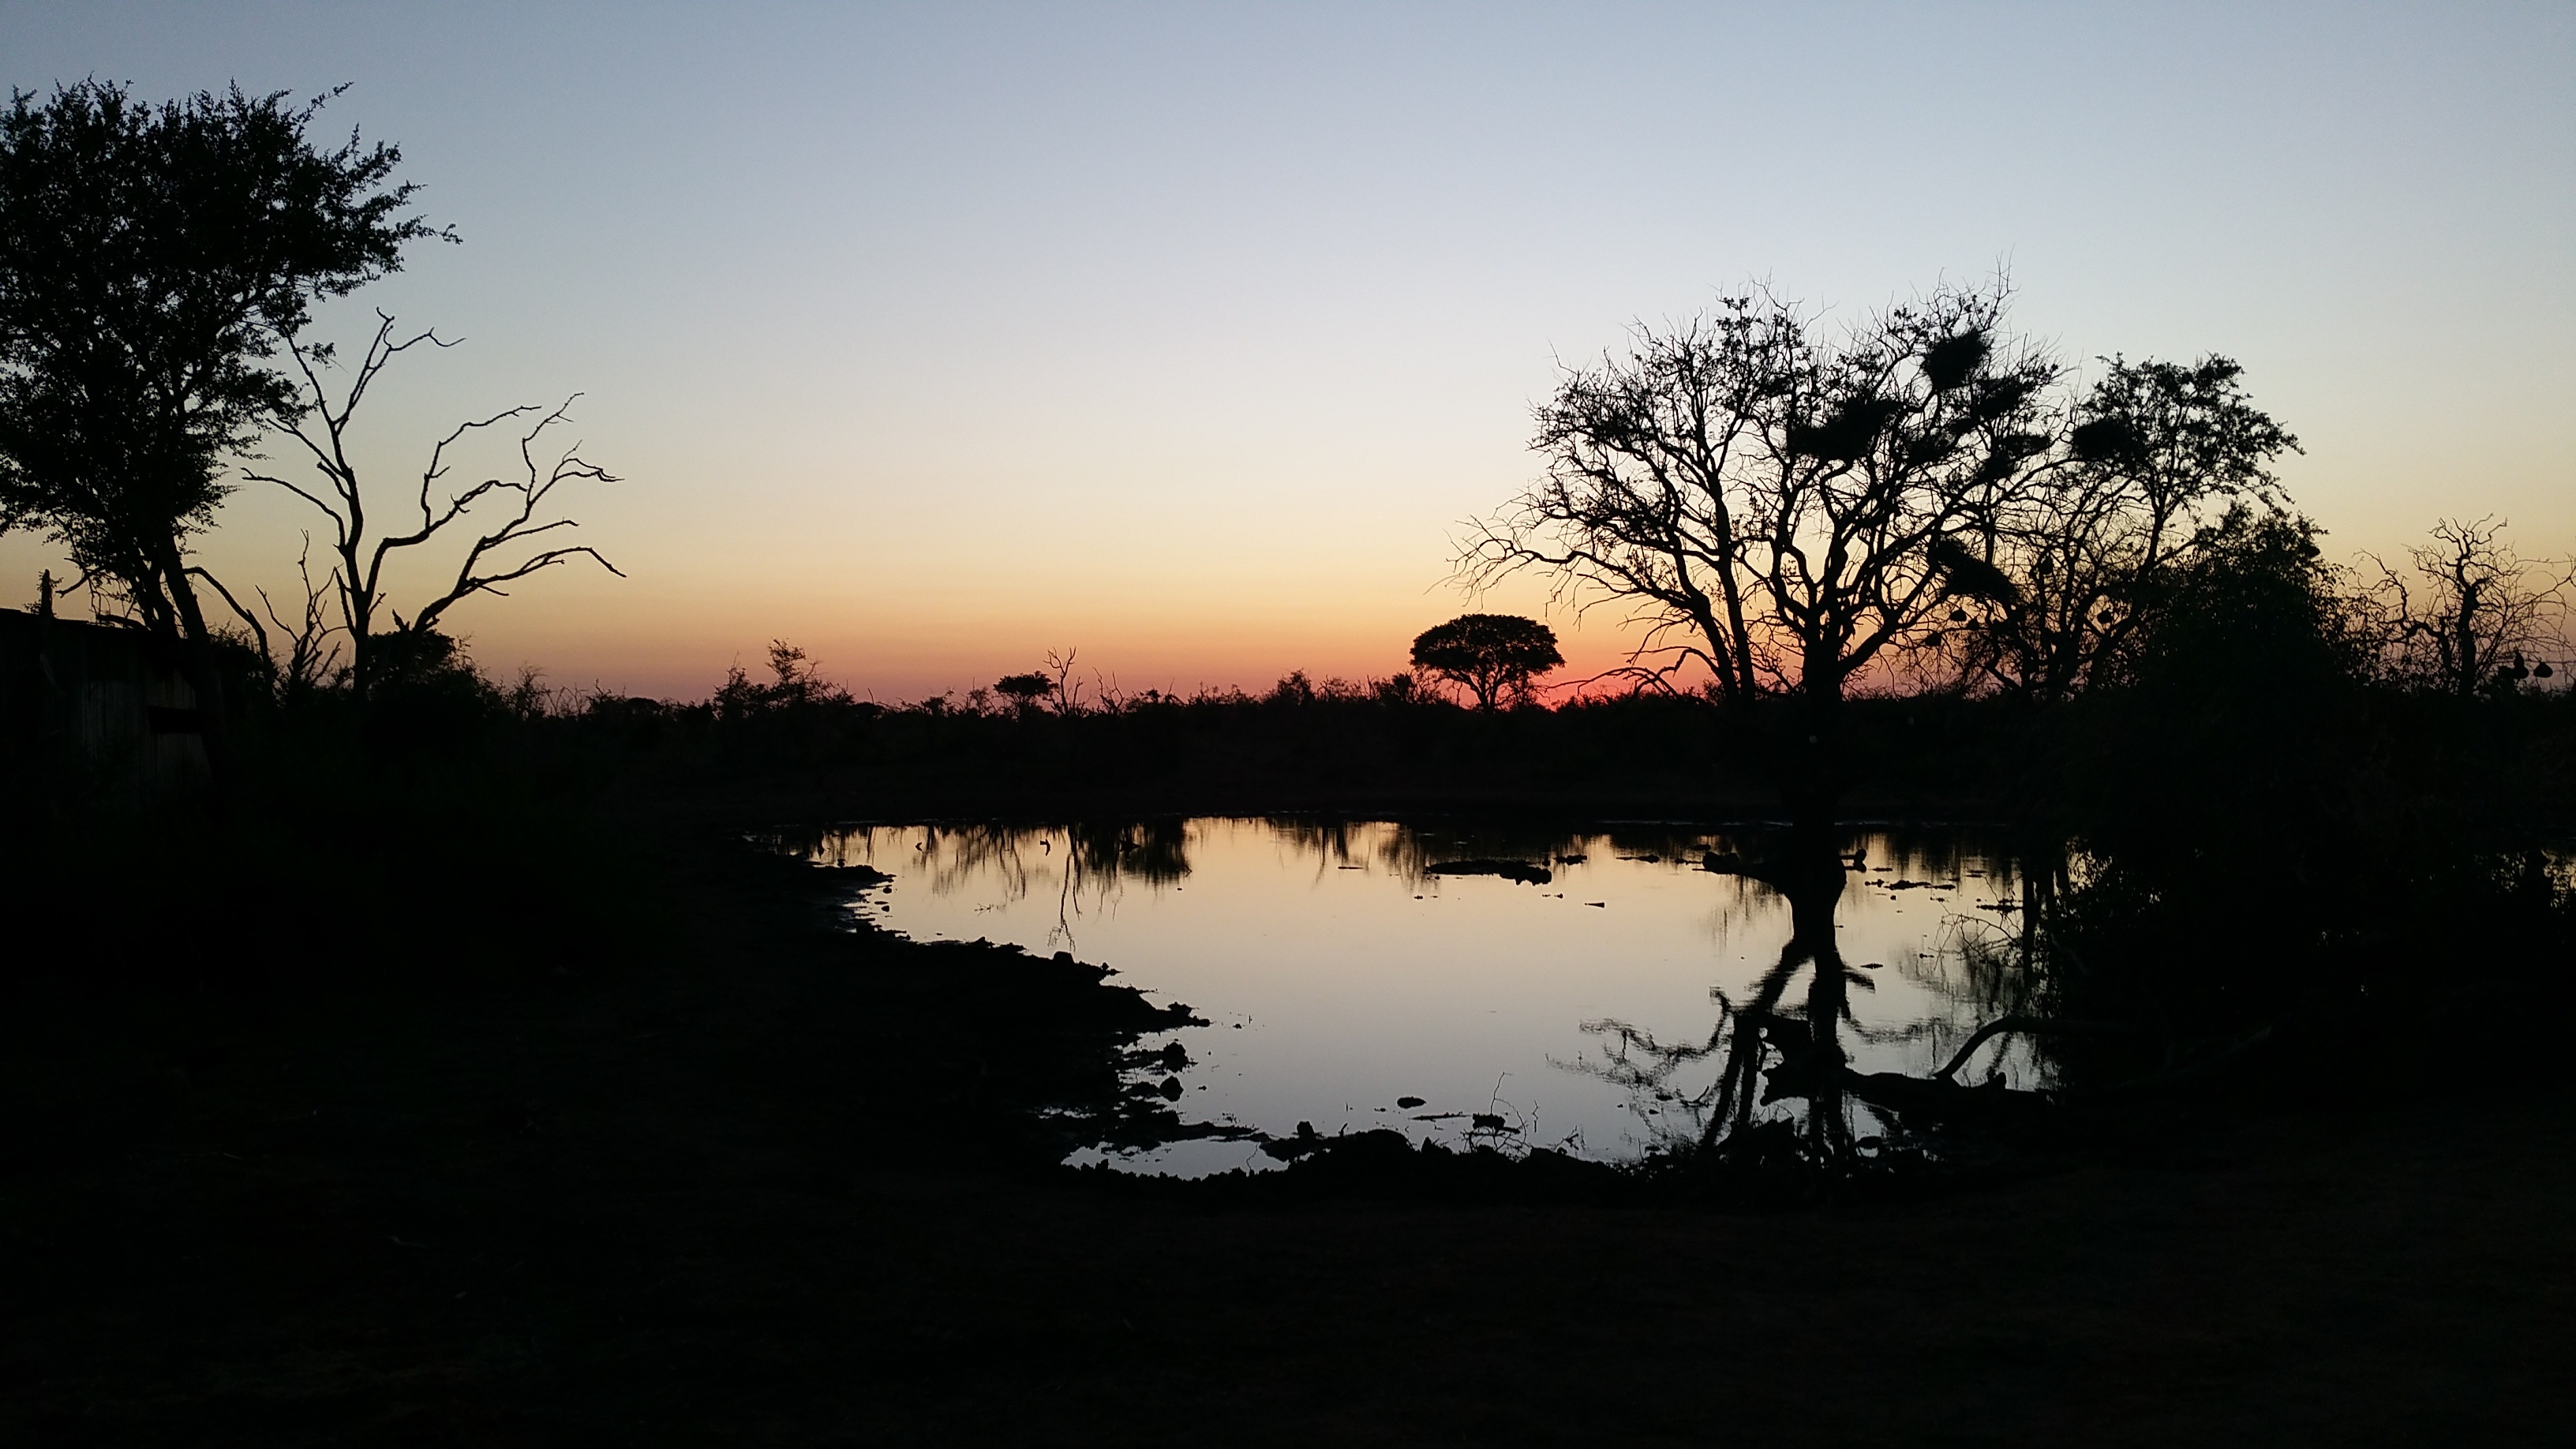
landscape, tree, nature, sunrise, sunset, morning, lake, dawn, river, dusk, evening, twilight, reflection, autumn, landscapes, south africa, evening sky, atmospheric phenomenon, woody plant